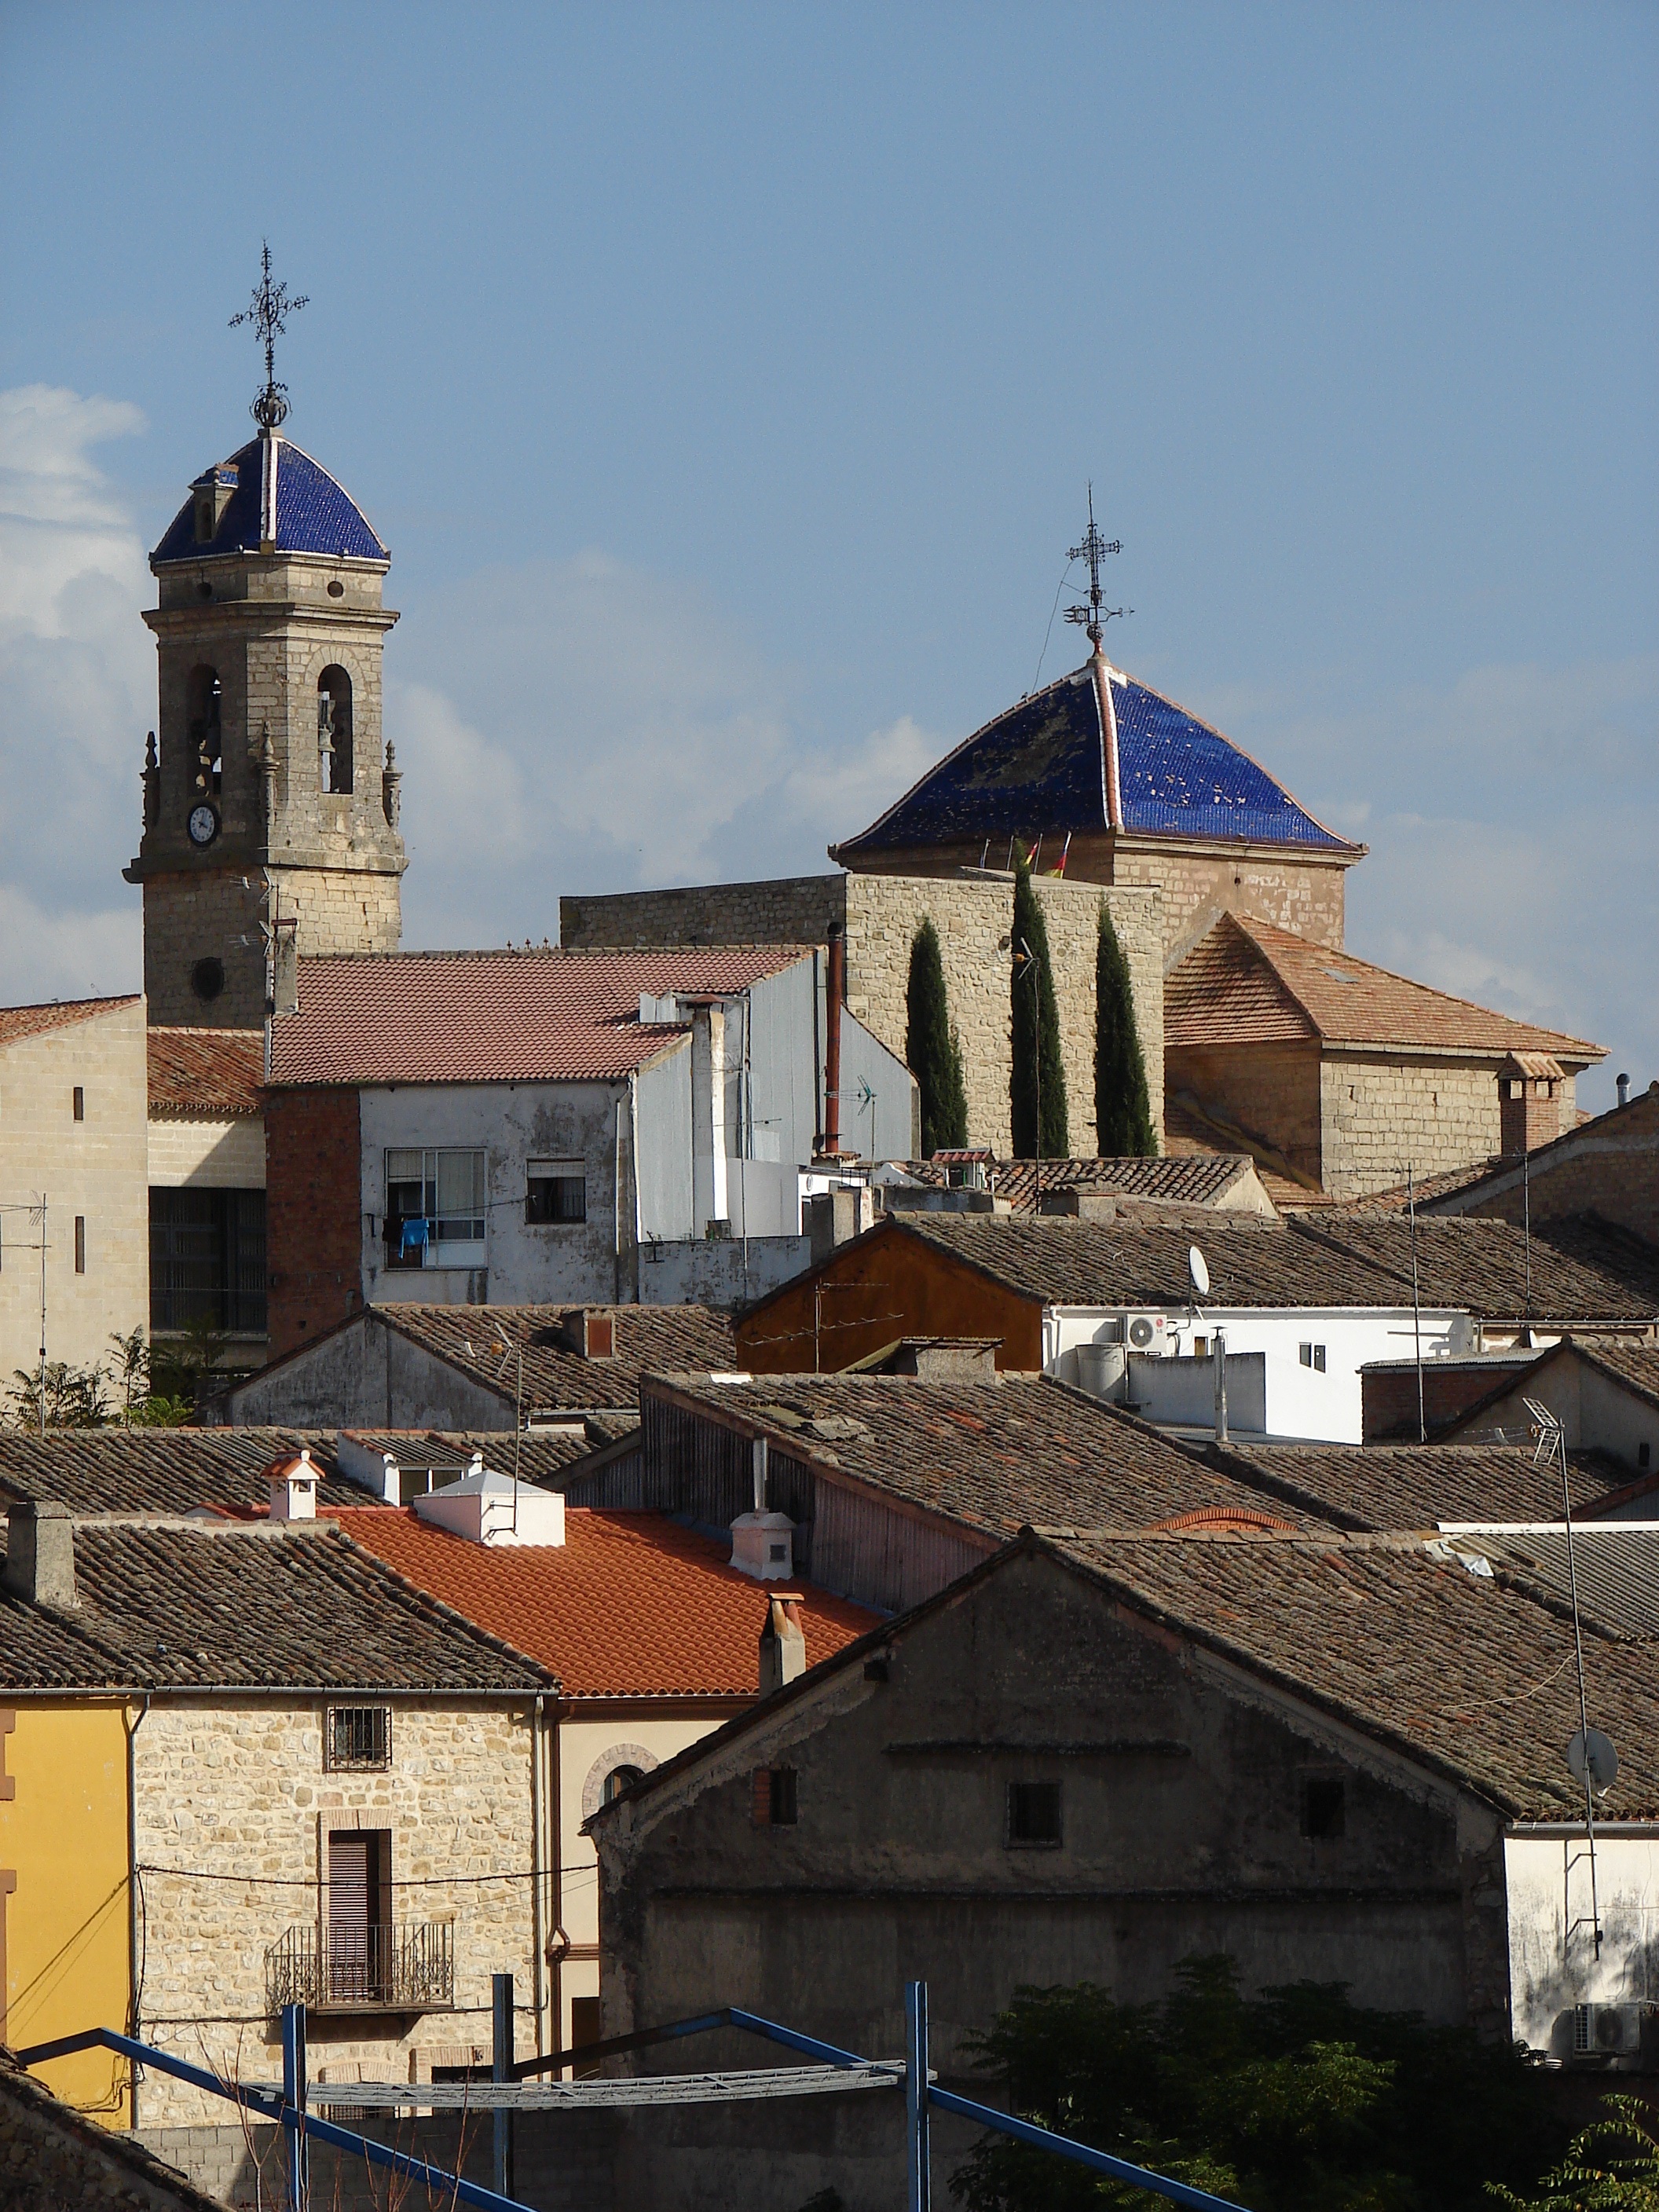
people, sky, town, building, village, tower, landmark, blue, church, tourism, place of worship, bell tower, spain, steeple, monastery, popular architecture, human settlement